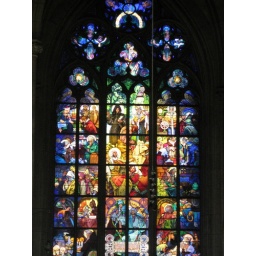
stained glass window in the castle